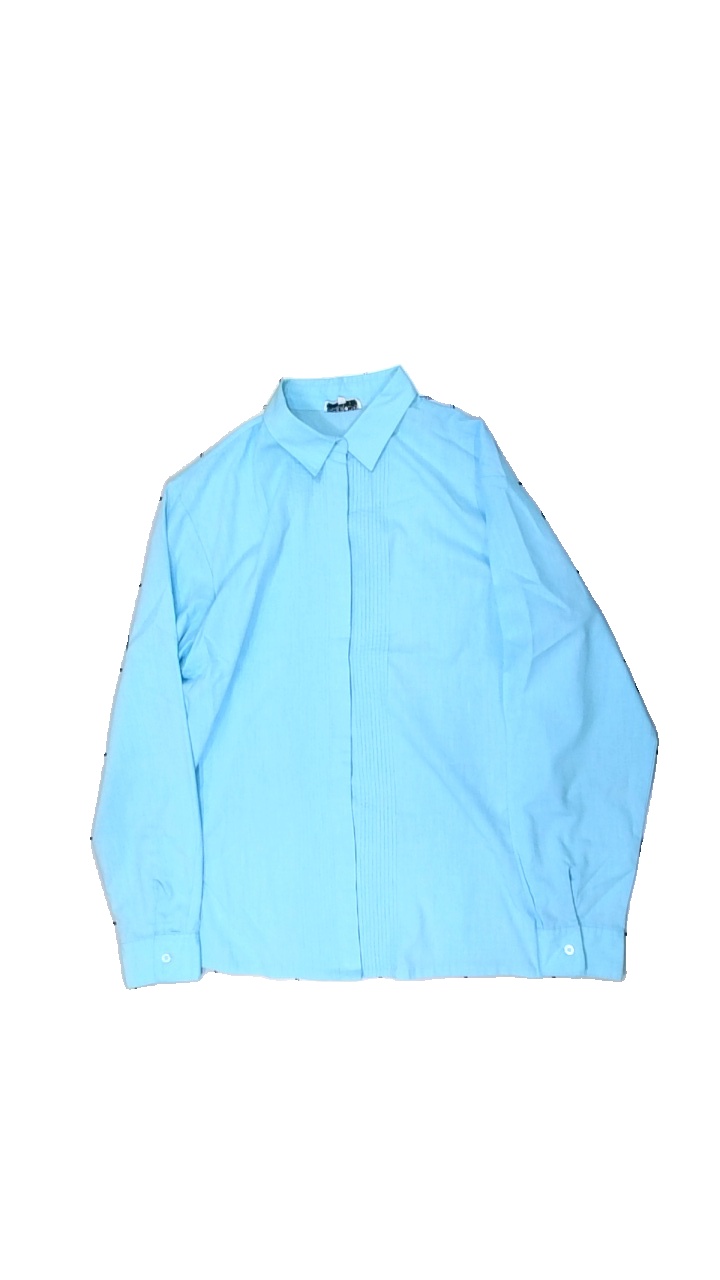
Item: Shirt (Ladies)
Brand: Spader Dam
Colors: Blue
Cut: Regular
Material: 60% polyester, 40% cotton
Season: All
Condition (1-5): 3
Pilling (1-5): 5
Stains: Minor
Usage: Export
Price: <50